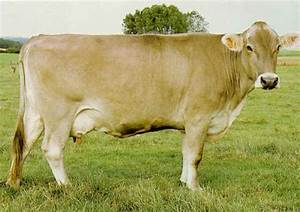
Label: mucca